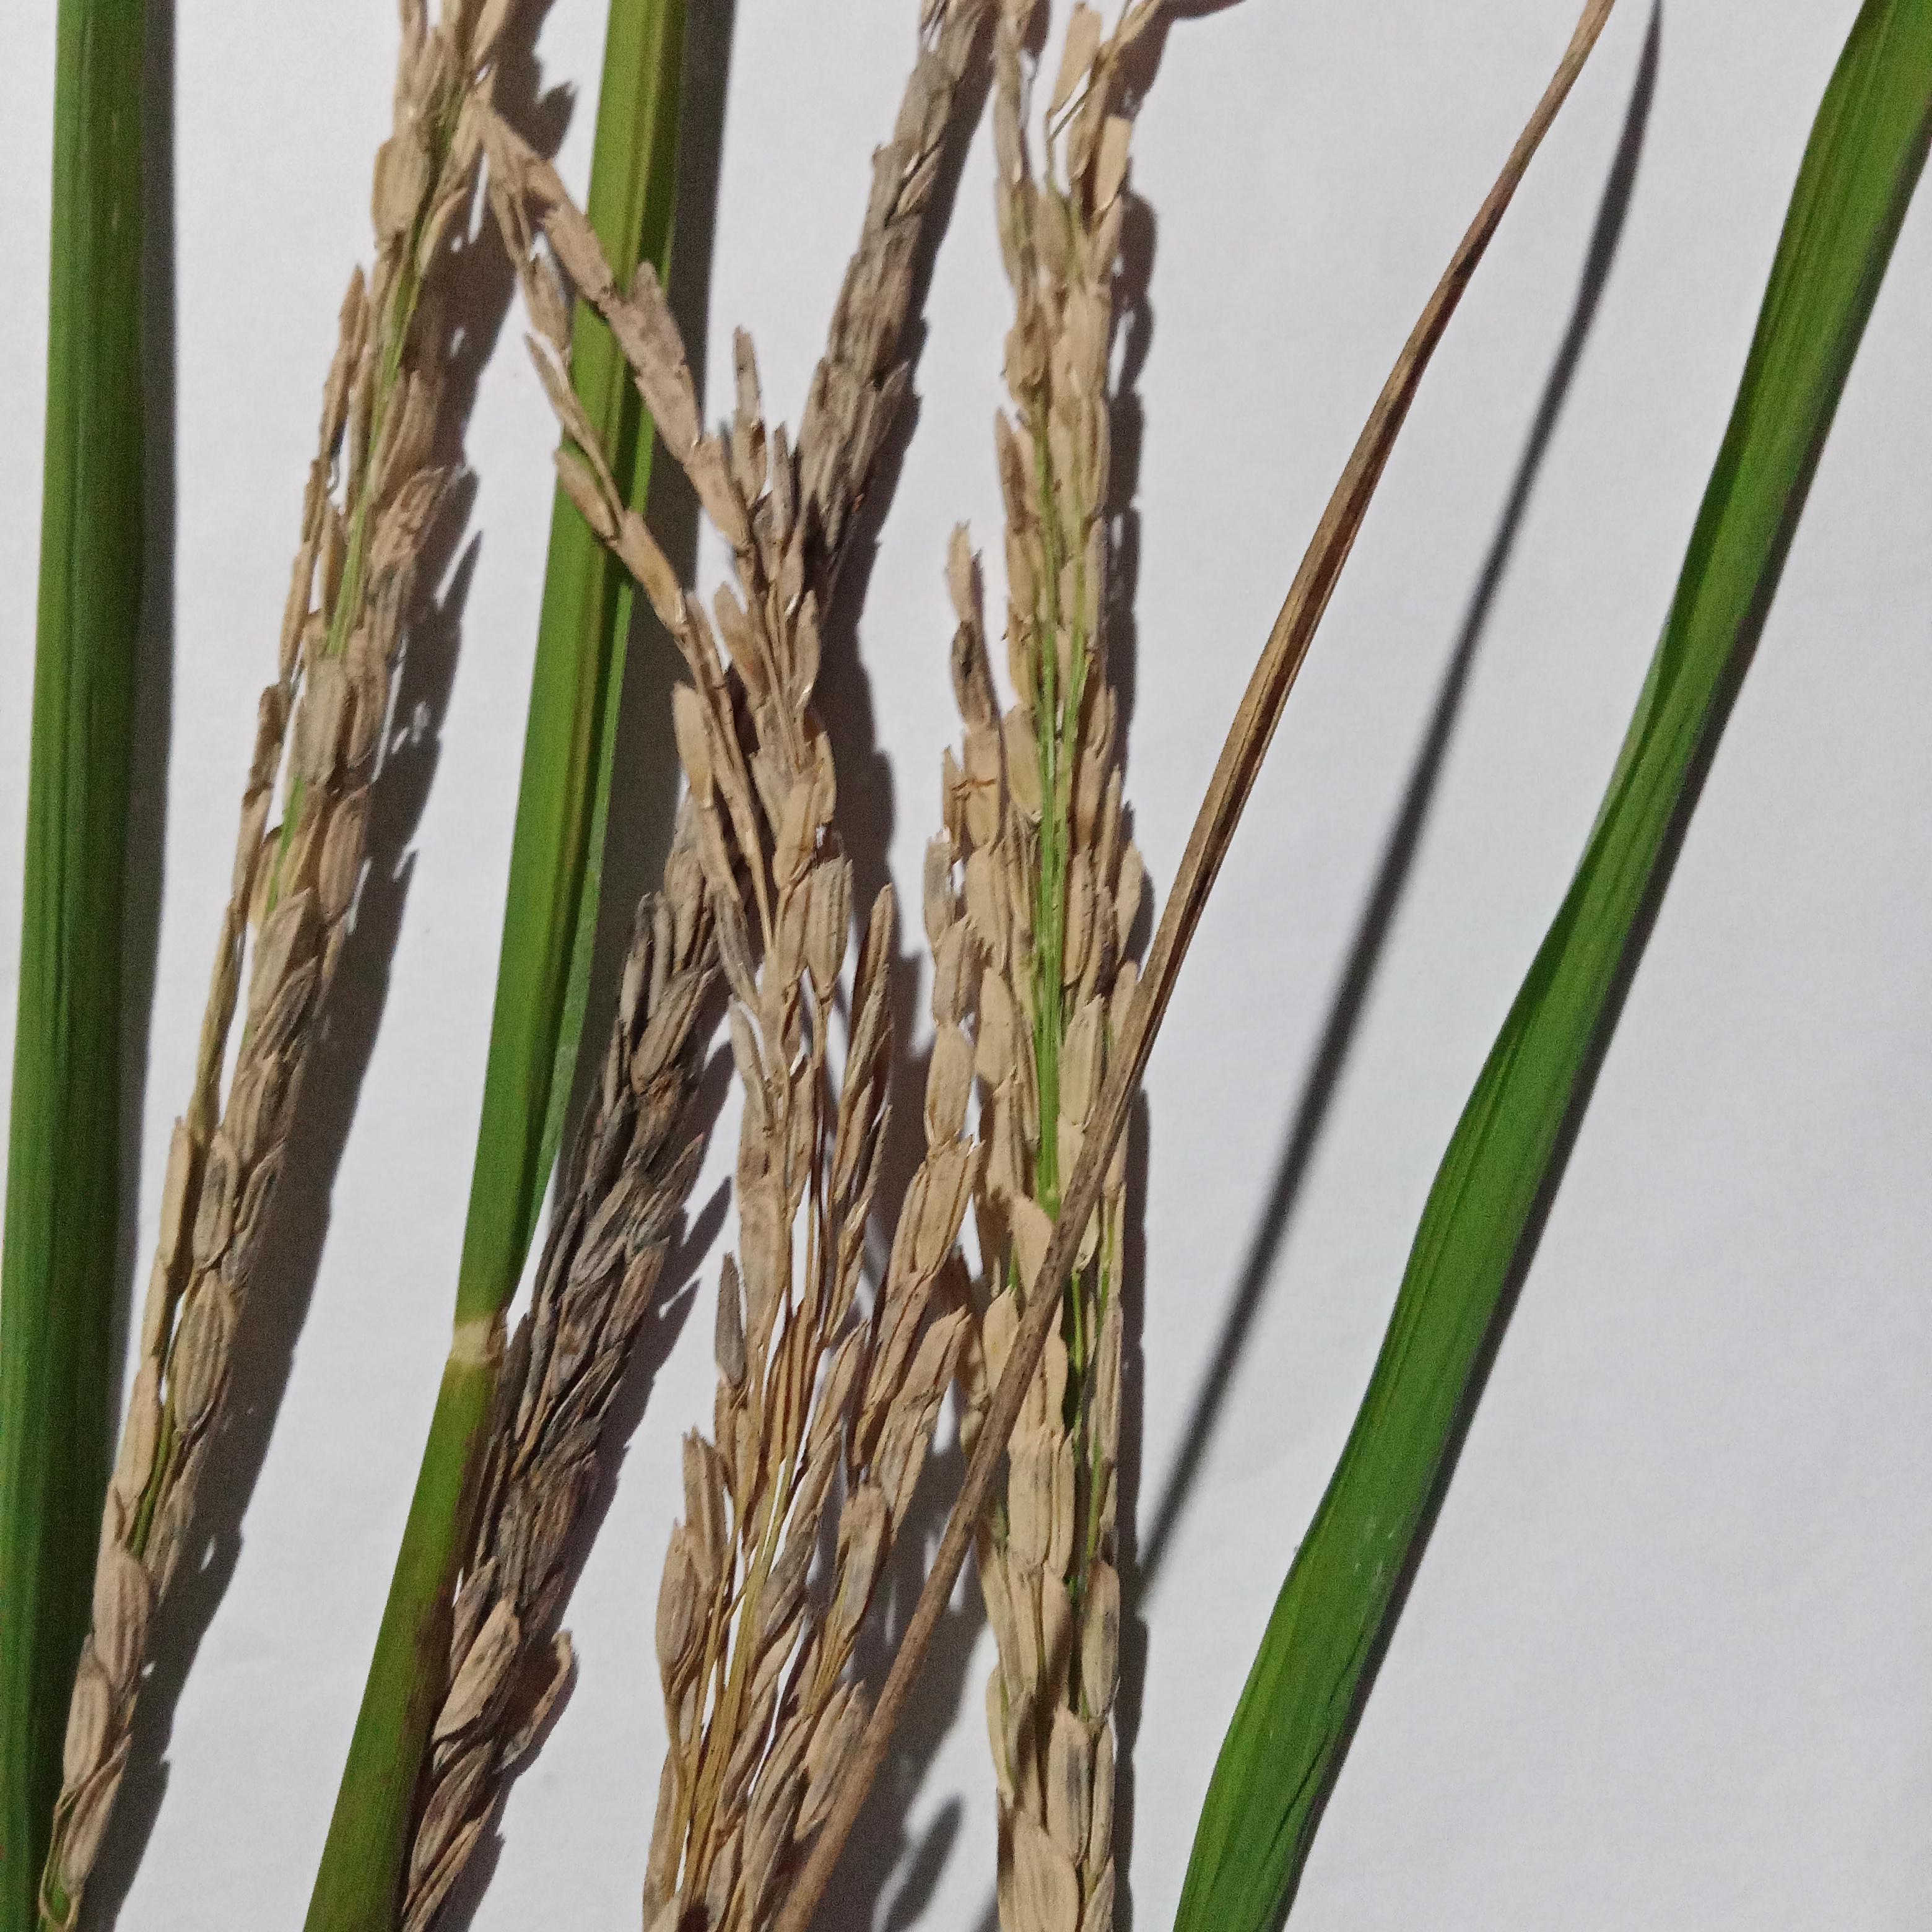
Label: Rice___Neck_Blast